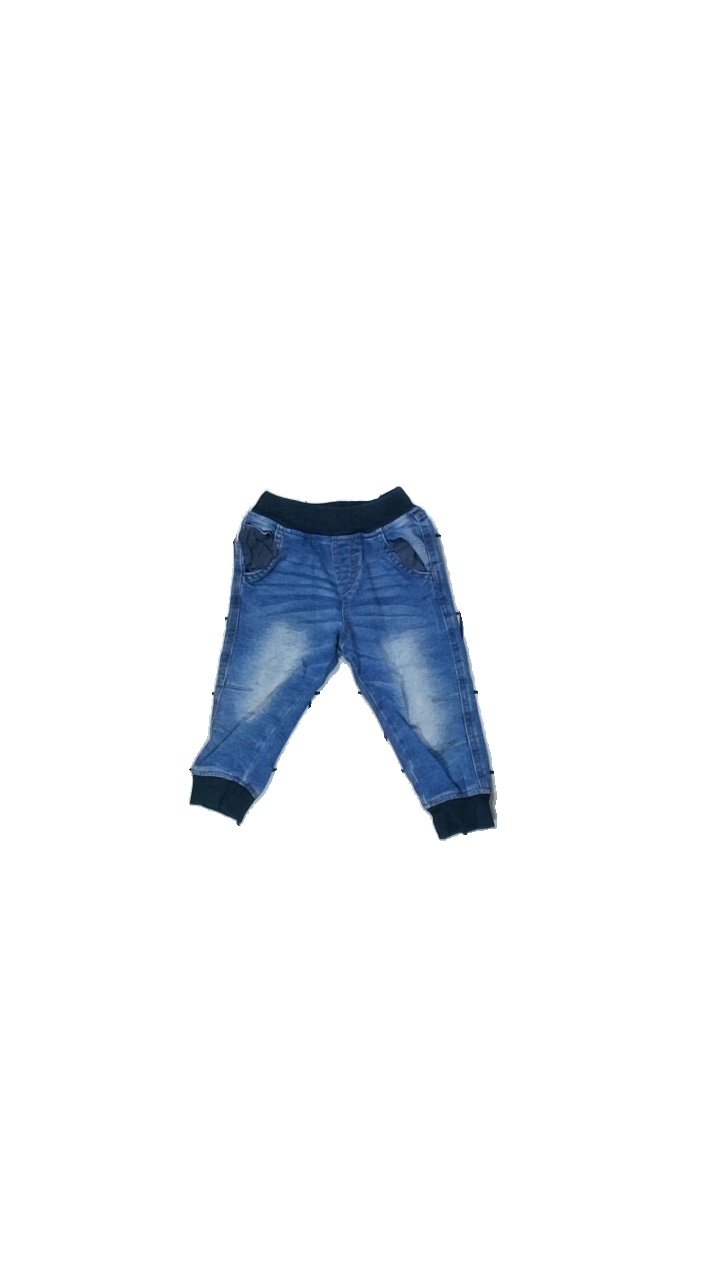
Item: Trousers (Children)
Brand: Lindex
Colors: Blue
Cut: Regular
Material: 100% Cott
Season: All
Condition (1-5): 2
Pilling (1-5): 5
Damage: Washed out
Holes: Minor
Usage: Remake
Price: <50